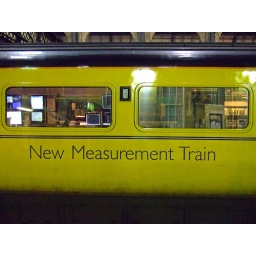
A train completely painted yellow, operated by Network Rail, full of computers and equipment and a man eating his sandwich.